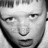
Emotion: surprise